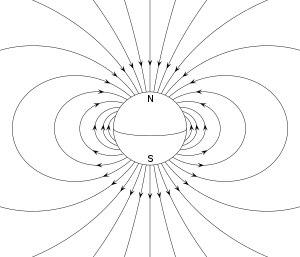
Les bactéries magnétotactiques sont des micro-organismes, découverts en 1975 par R. P. Blakemore, capables de se déplacer le long de lignes d'un champ magnétique. Elles contiennent des organites, les magnétosomes, qui sont à l'origine de leurs propriétés magnétiques. De par leurs possibles applications médicales et biotechnologiques, elles intéressent aujourd'hui les scientifiques.
Le champ magnétique terrestre, aussi appelé bouclier terrestre, est un champ magnétique présent dans un vaste espace autour de la Terre ainsi que dans la croûte et le manteau. Il a son origine dans le noyau externe, par un mécanisme de dynamo auto-excitée.